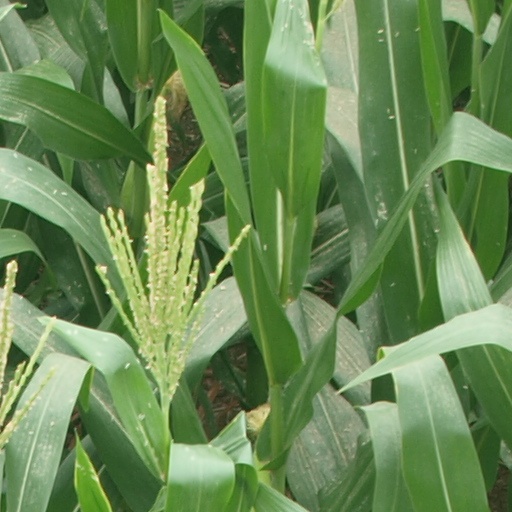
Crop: maize; corn